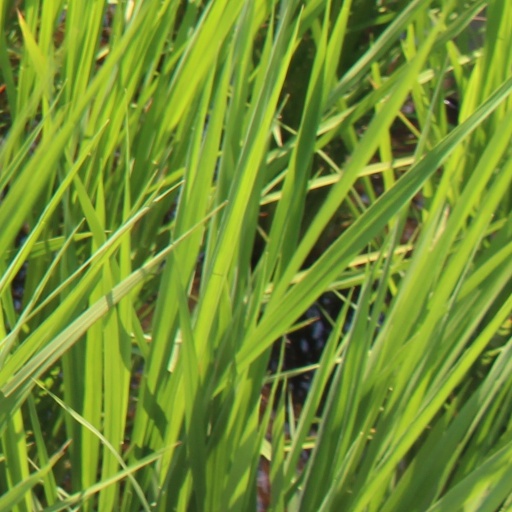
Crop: rice